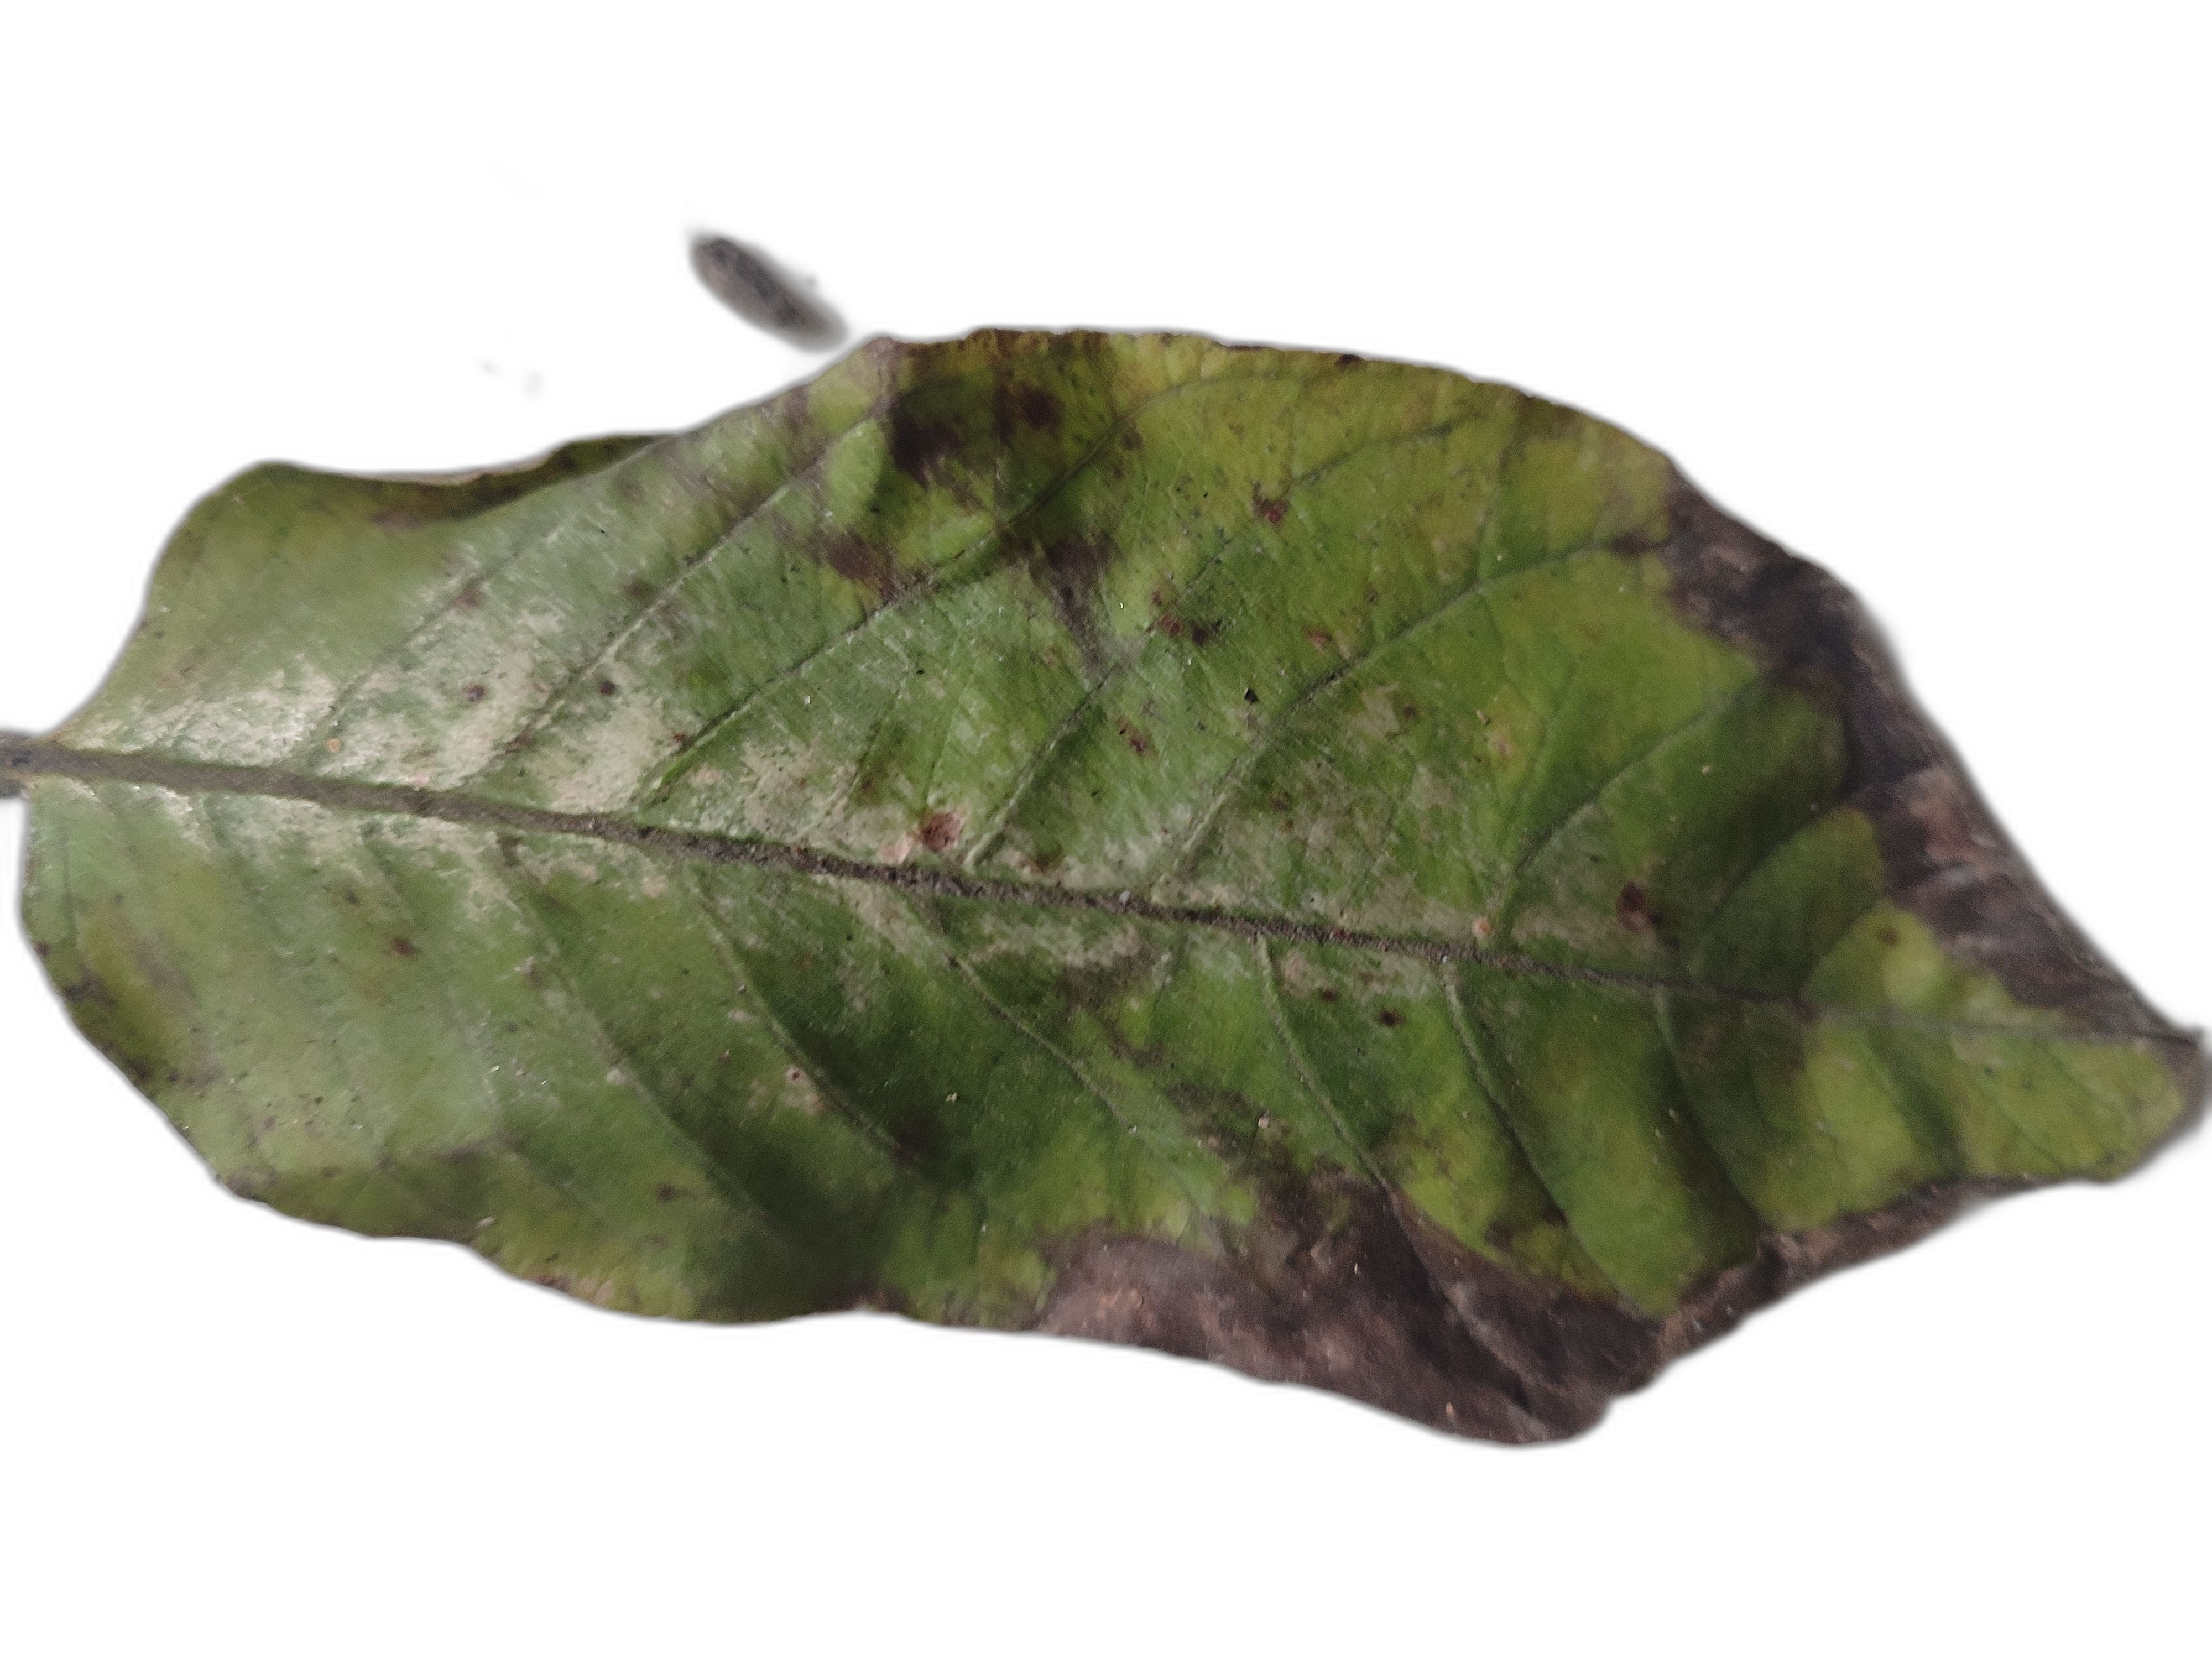
Plant part: leaf
Disease: Canker